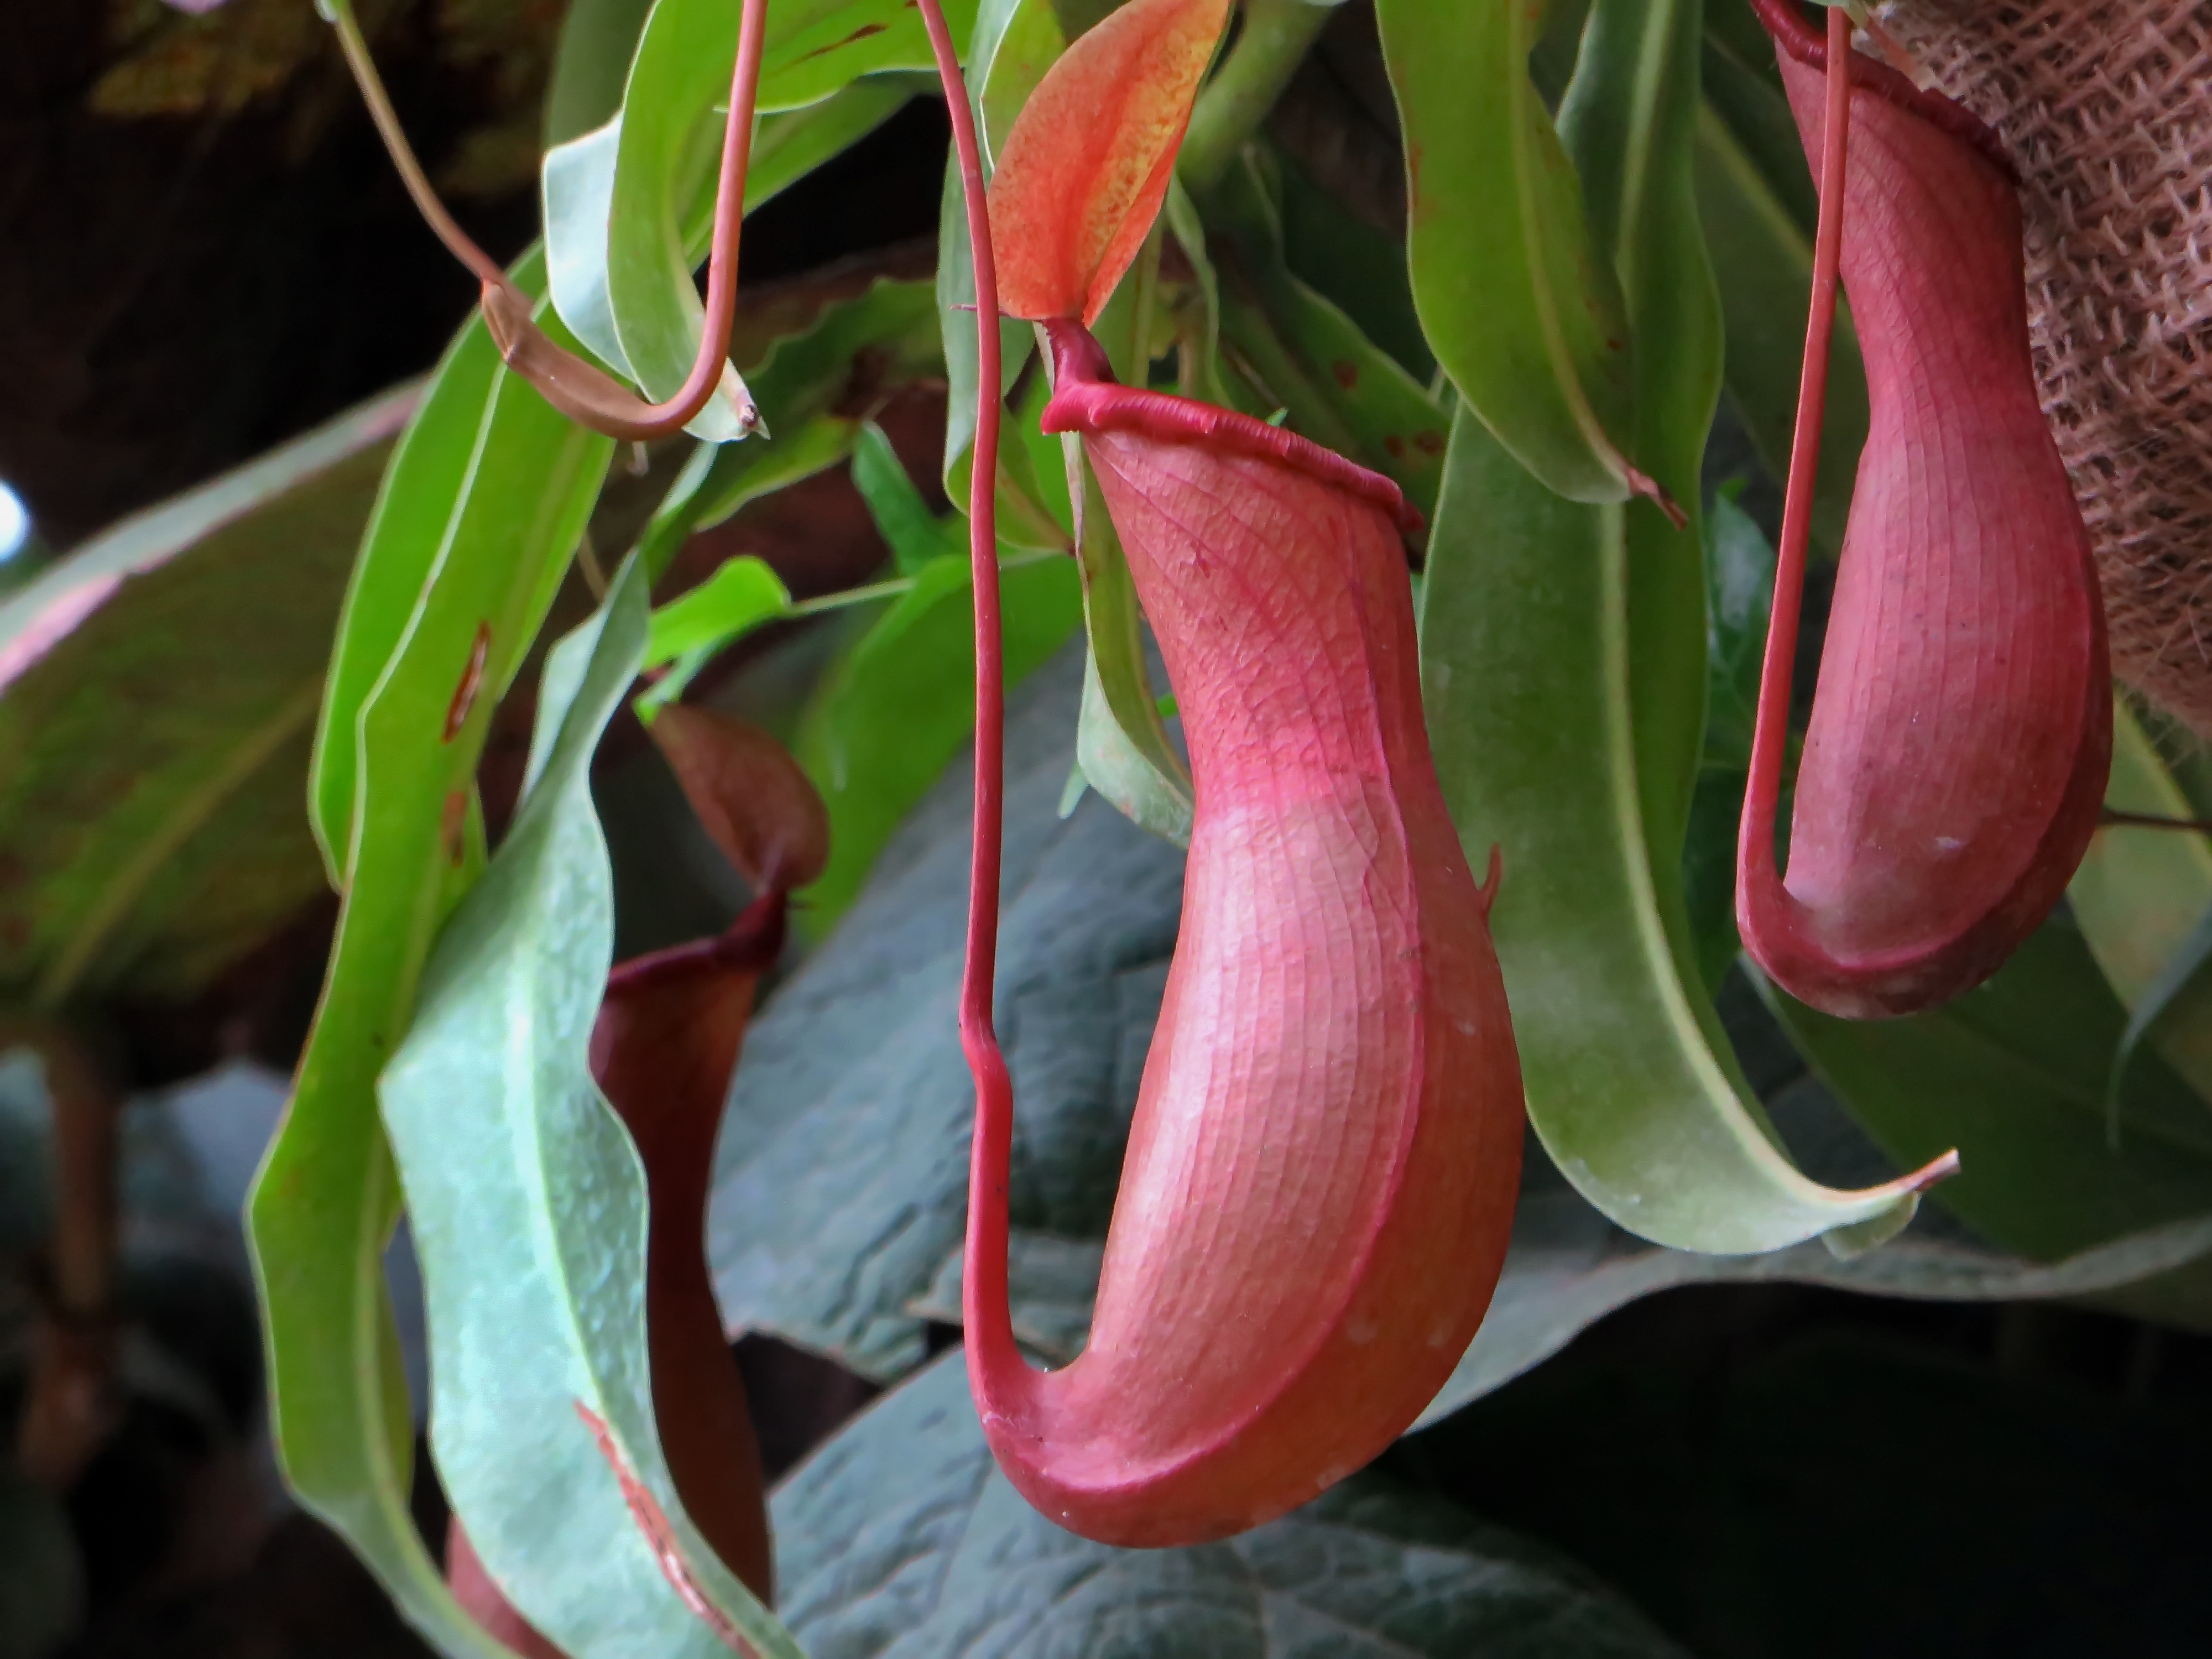
plant, leaf, flower, botany, flora, urn, trap, heliconia, arum, flowering plant, nepenthe, epiphyte, carnivorous plant, tunicate, operculum, pitcher plant, plant stem, land plant